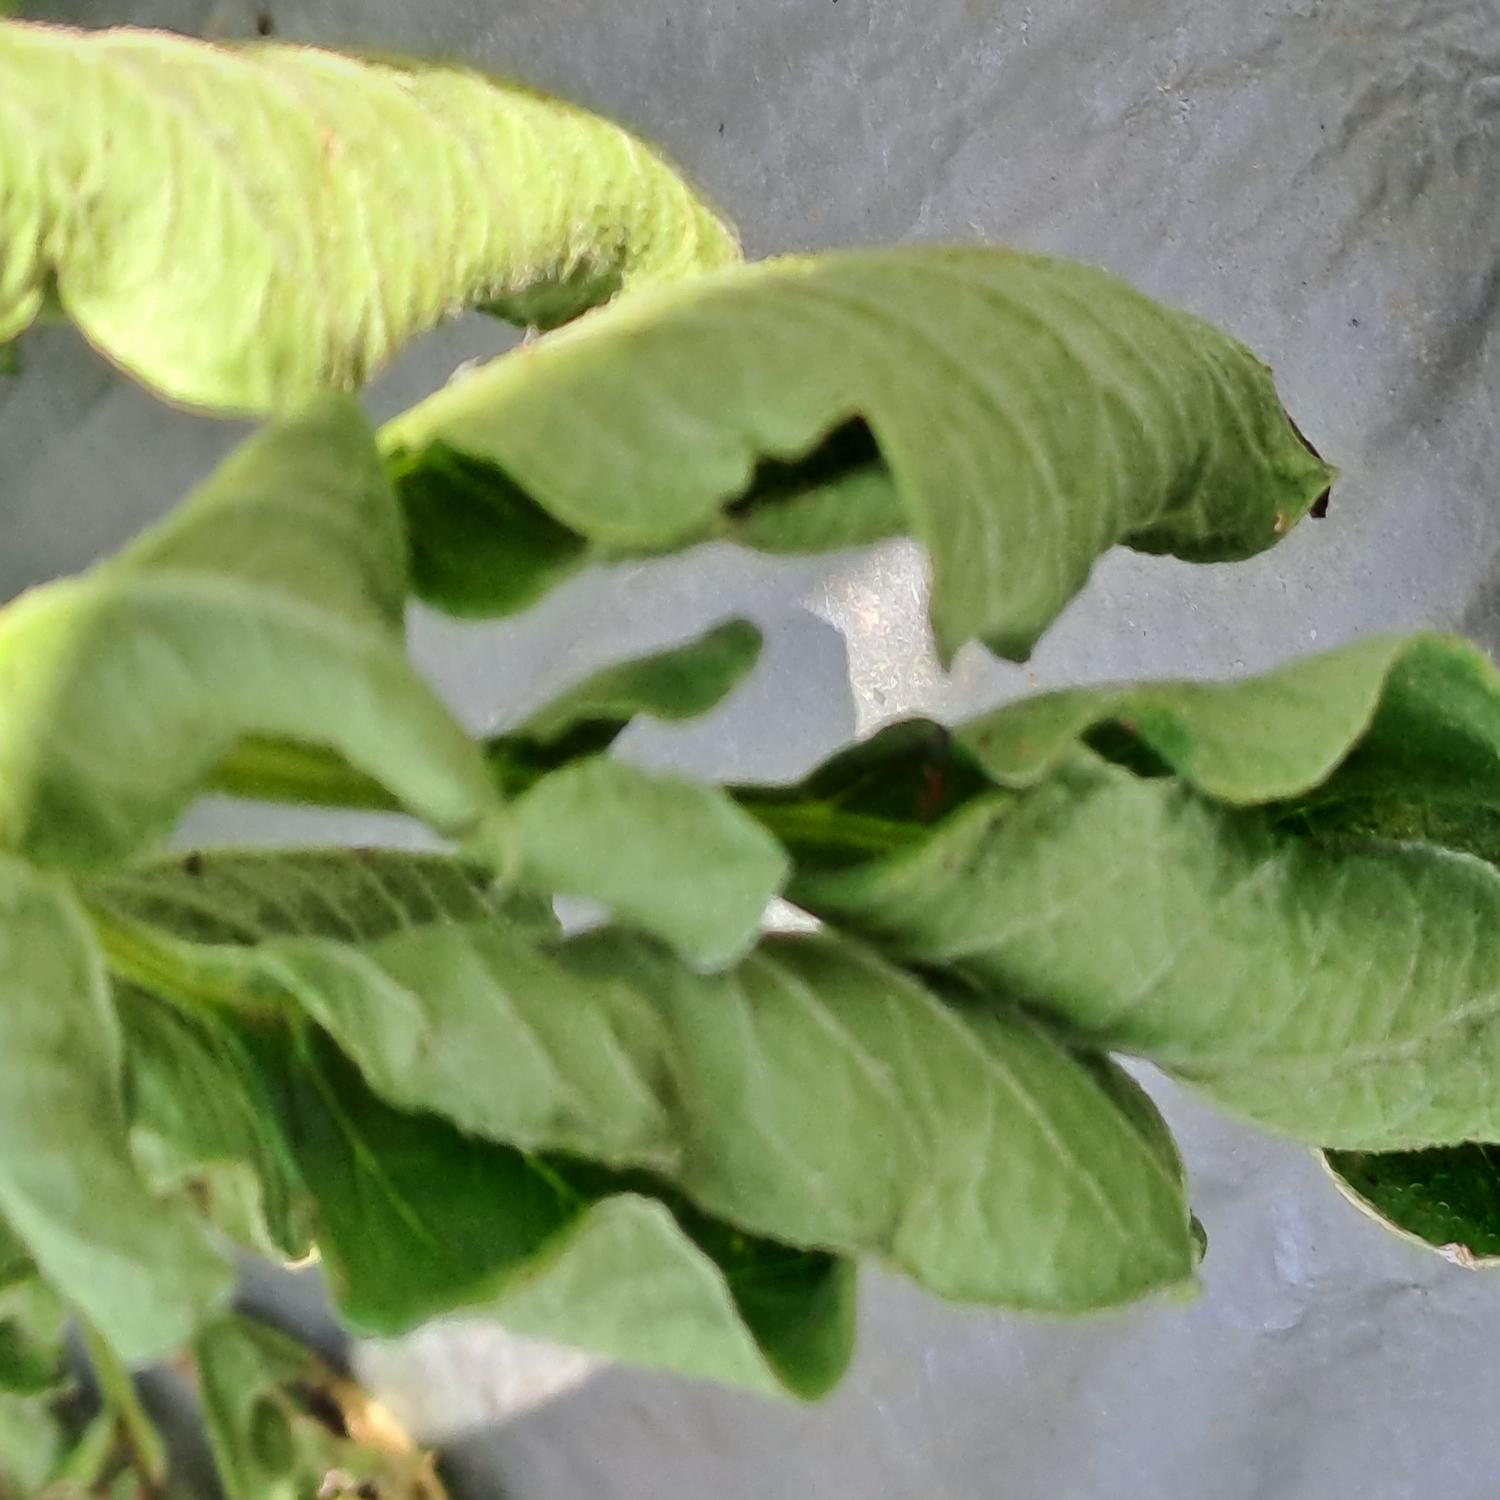
Label: Bacteria